Theophanu, Abbess of Essen

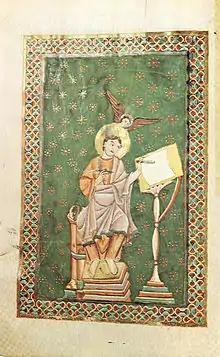
St Matthew from the Theophanu Gospels

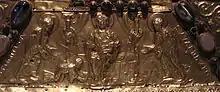
The cover of the gospels donated by the abbess

Theophanu was the abbess of the convents of Essen and Gerresheim from 1039 until her death in 1058. She was the daughter of Matilda of Germany and a granddaughter of the Byzantine princess Theophanu and the Holy Roman Emperor Otto II.